Profile gauge

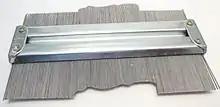
A typical profile gauge used for surface measurement

A profile gauge or contour gauge is a tool for recording the cross-sectional shape of a surface. Contour gauges consist of a set of steel or plastic pins that are set tightly against one another in a frame which keeps them in the same plane and parallel while allowing them to move independently, perpendicularly to the frame. When pressed against an object, the pins conform to the object. The gauge can then be used to draw the profile or to copy it on to another surface.